Ivan Samylovsky

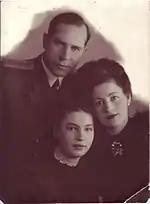
Ivan Samylovskii with his wife Maria Samylovskaya and their daughter Galina in Spring 1947.

In discussions at the First Special Session, New York 28 April to 15 May 1947, the Soviet stand on the Palestine question was confirmed, i.e. preferably the establishment of an independent single Jewish-Arab State with equal rights for both the Arab and Jewish populations. The Soviet delegation conceded that in case this plan could not be implemented, and the Jewish and Arab populations could not be reconciled, and only then, should a “second plan be considered, which would provide for the partition of Palestine into two independent single states, one Jewish and one Arab”. Following the decisions of the First Special Session, the Special Committee on Palestine, established by this session, elaborated two proposals and submitted them to the Second Session of the UN General Assembly in November 1947, where a majority of countries, including the Soviet Union, voted in favour of the United Nations Partition Plan for Palestine, and by this voting, on 29 November 1947, the U.N. General Assembly adopted a resolution recommending the adoption and implementation of the Plan as the United Nations Resolution 181.